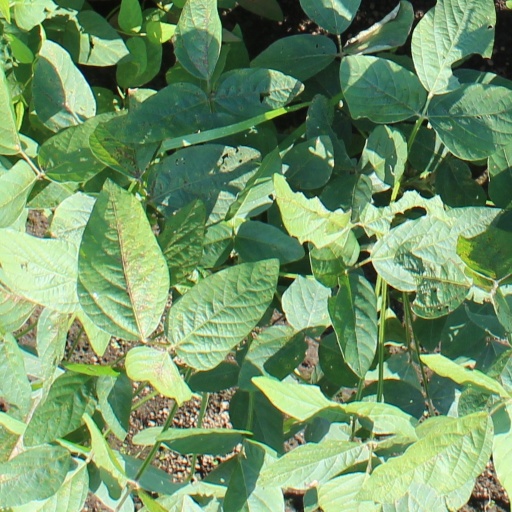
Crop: soybean